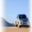
Label: automobile